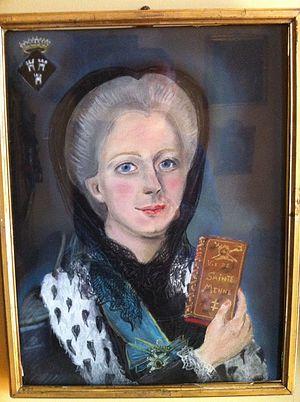
Jeanne de Lavaulx en chanoinesse de Poussay
La maison de Lavaulx est une famille de la noblesse originaire du duché de Bar, puis du duché de Lorraine, devenue française en 1766. Sa branche aînée s'est éteinte en 1685. La maison actuelle de Lavaulx est issue d’Erard de Lavaulx, fils naturel de François de Lavaulx et d’Alexisse de Dampierre. Elle appartient à la noblesse française subsistante d'ancienne extraction sur preuves de 1495. Elle s'est implantée dans la région de Neufchâteau et à Nancy du XVIᵉ au XVIIIᵉ siècles et essaima en plusieurs branches. Elle est encore représentée en Autriche, en France et en Australie.
Jeanne Catherine Josèphe de Lavaulx de Sommerécourt, née au château de Sommerécourt le 8 mars 1741, est la fille de Gabriel-François de Lavaulx, capitaine des gardes du duc Léopold de Lorraine, et de Catherine de Lavaulx de Vrécourt sa cousine. Elle est issue d’une famille de la noblesse lorraine. Dans la chapelle de l'ancien hôtel d'Antin, elle épousera en secondes noces le 13 février 1780, le maréchal-duc de Richelieu dont elle sera la troisième et dernière épouse.